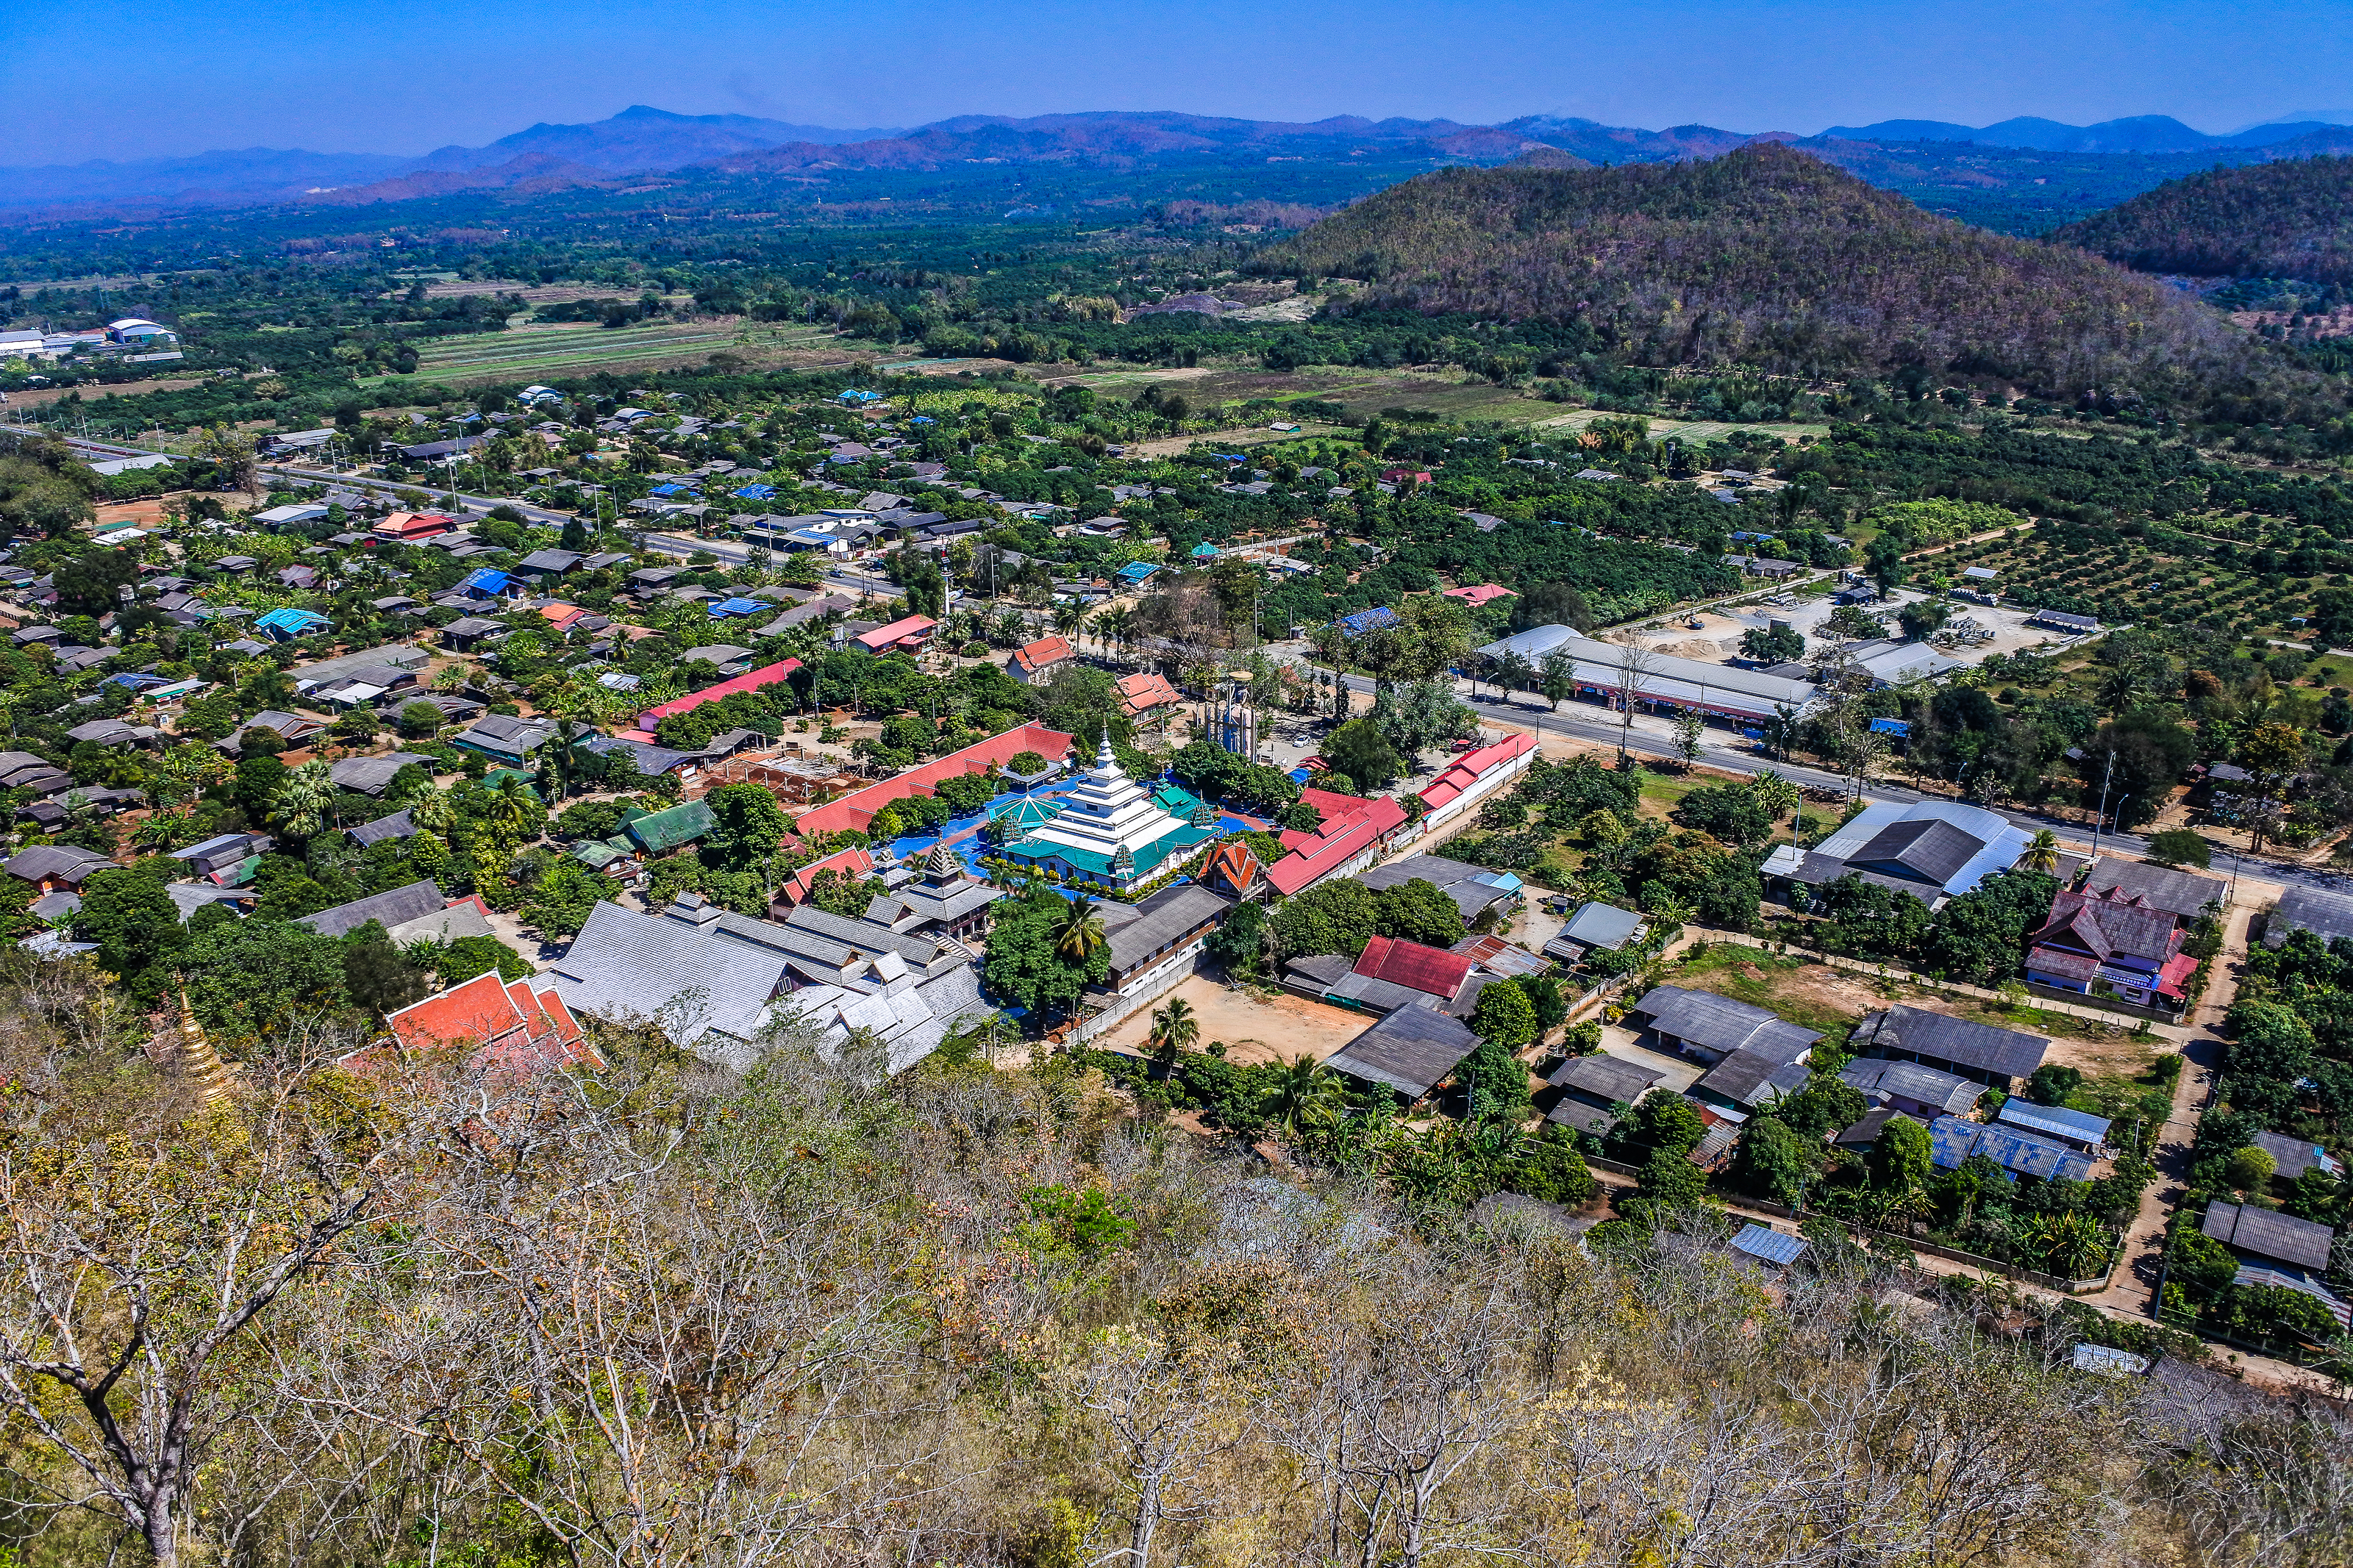
symbol, building, beautiful, view, phra, buddha, thailand, golden, palace, sky, old, oriental, statue, heritage, thai, history, ancient, stupa, morning, traditional, background, style, worship, religious, sunrise, destination, point, gold, tourist, vacation, place, architecture, art, famous, asia, asian, wat, buddhism, religion, pagoda, lamphun, monastery, blue, culture, buddhist, temple, time, travel, li, landscape, mountain village, town, human settlement, urban area, residential area, aerial photography, mountain, village, hill station, city, bird's eye view, suburb, photography, hill, neighbourhood, house, tree, rural area, real estate, tourism, metropolitan area, home, geological phenomenon, mountain range, plant